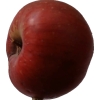
Label: Apple 17